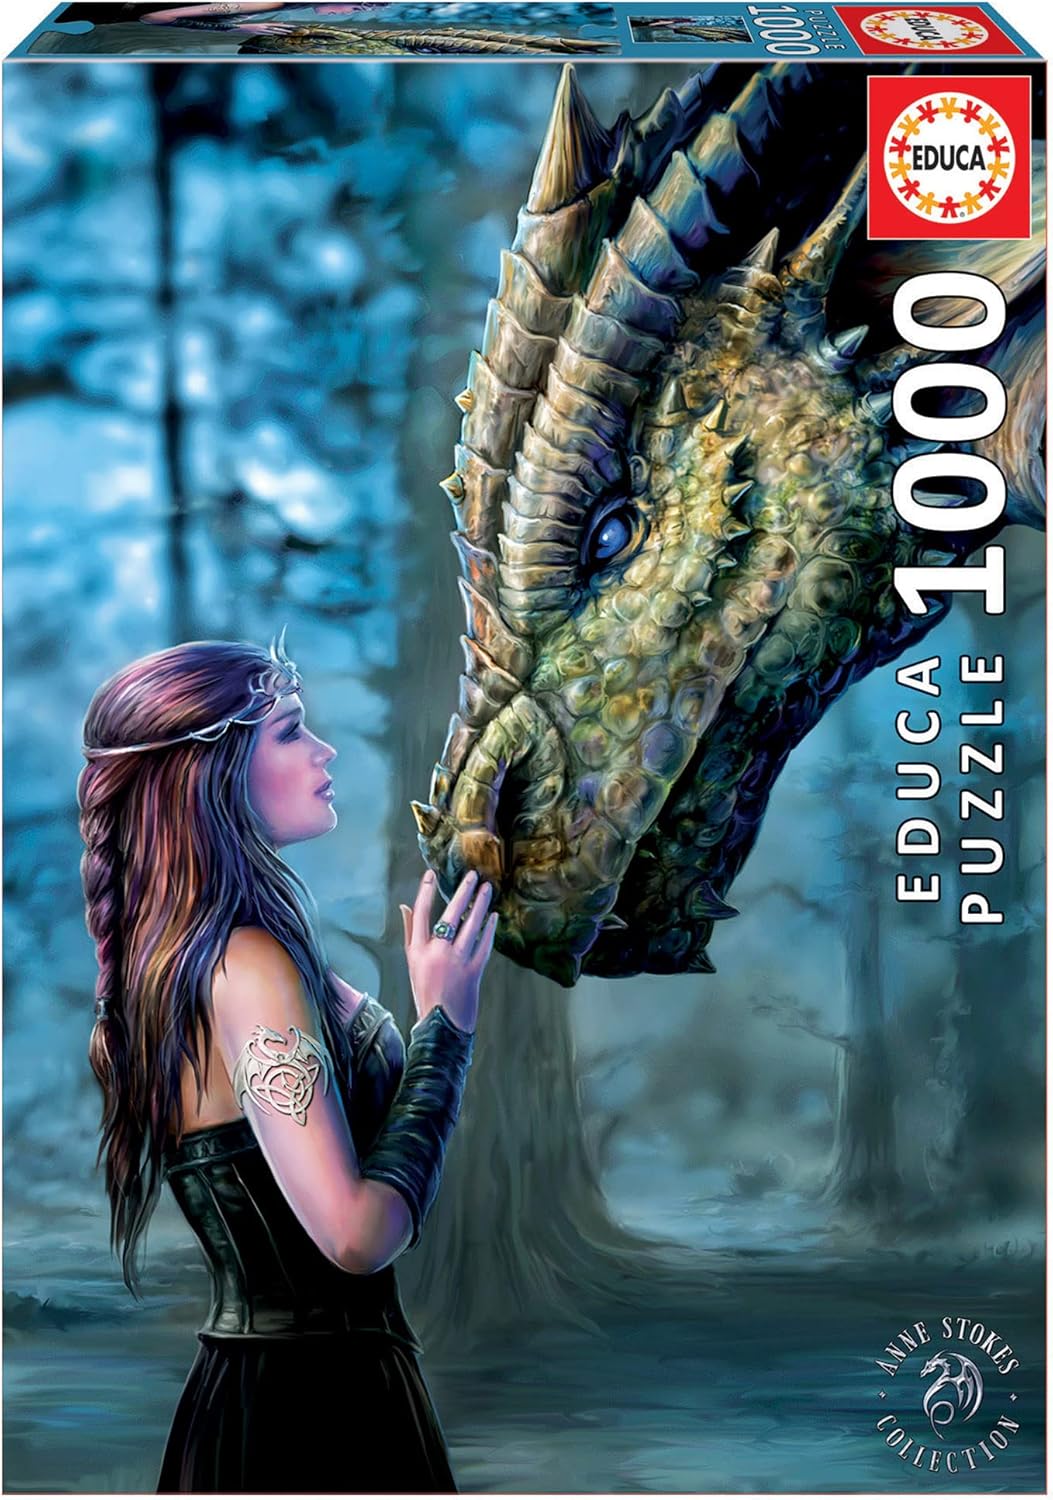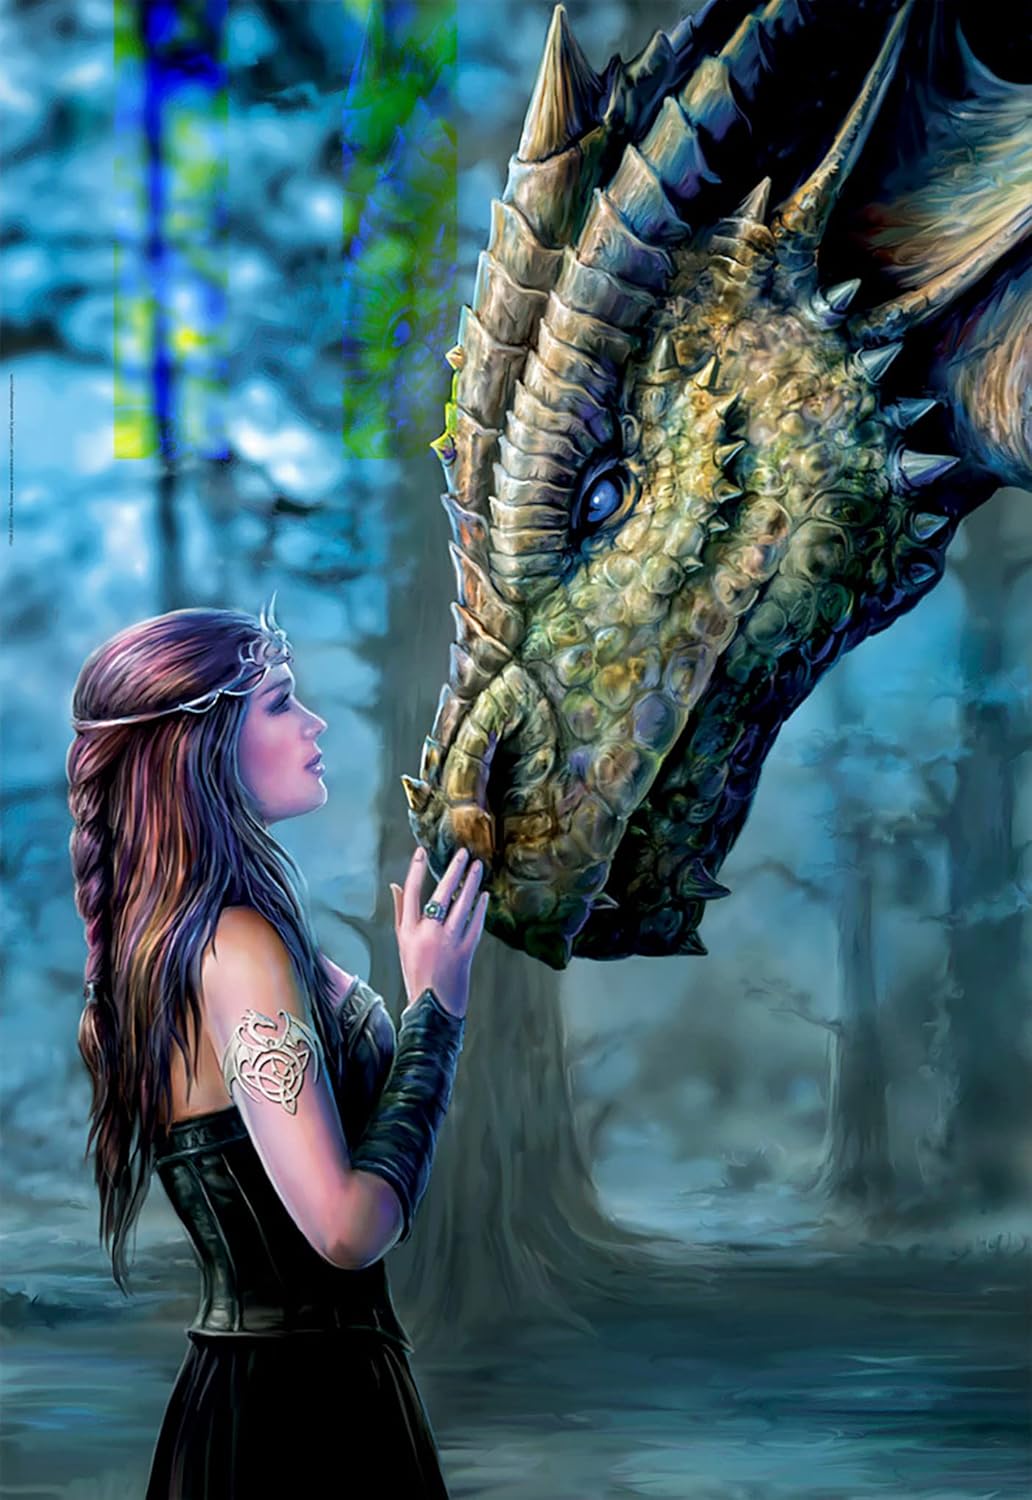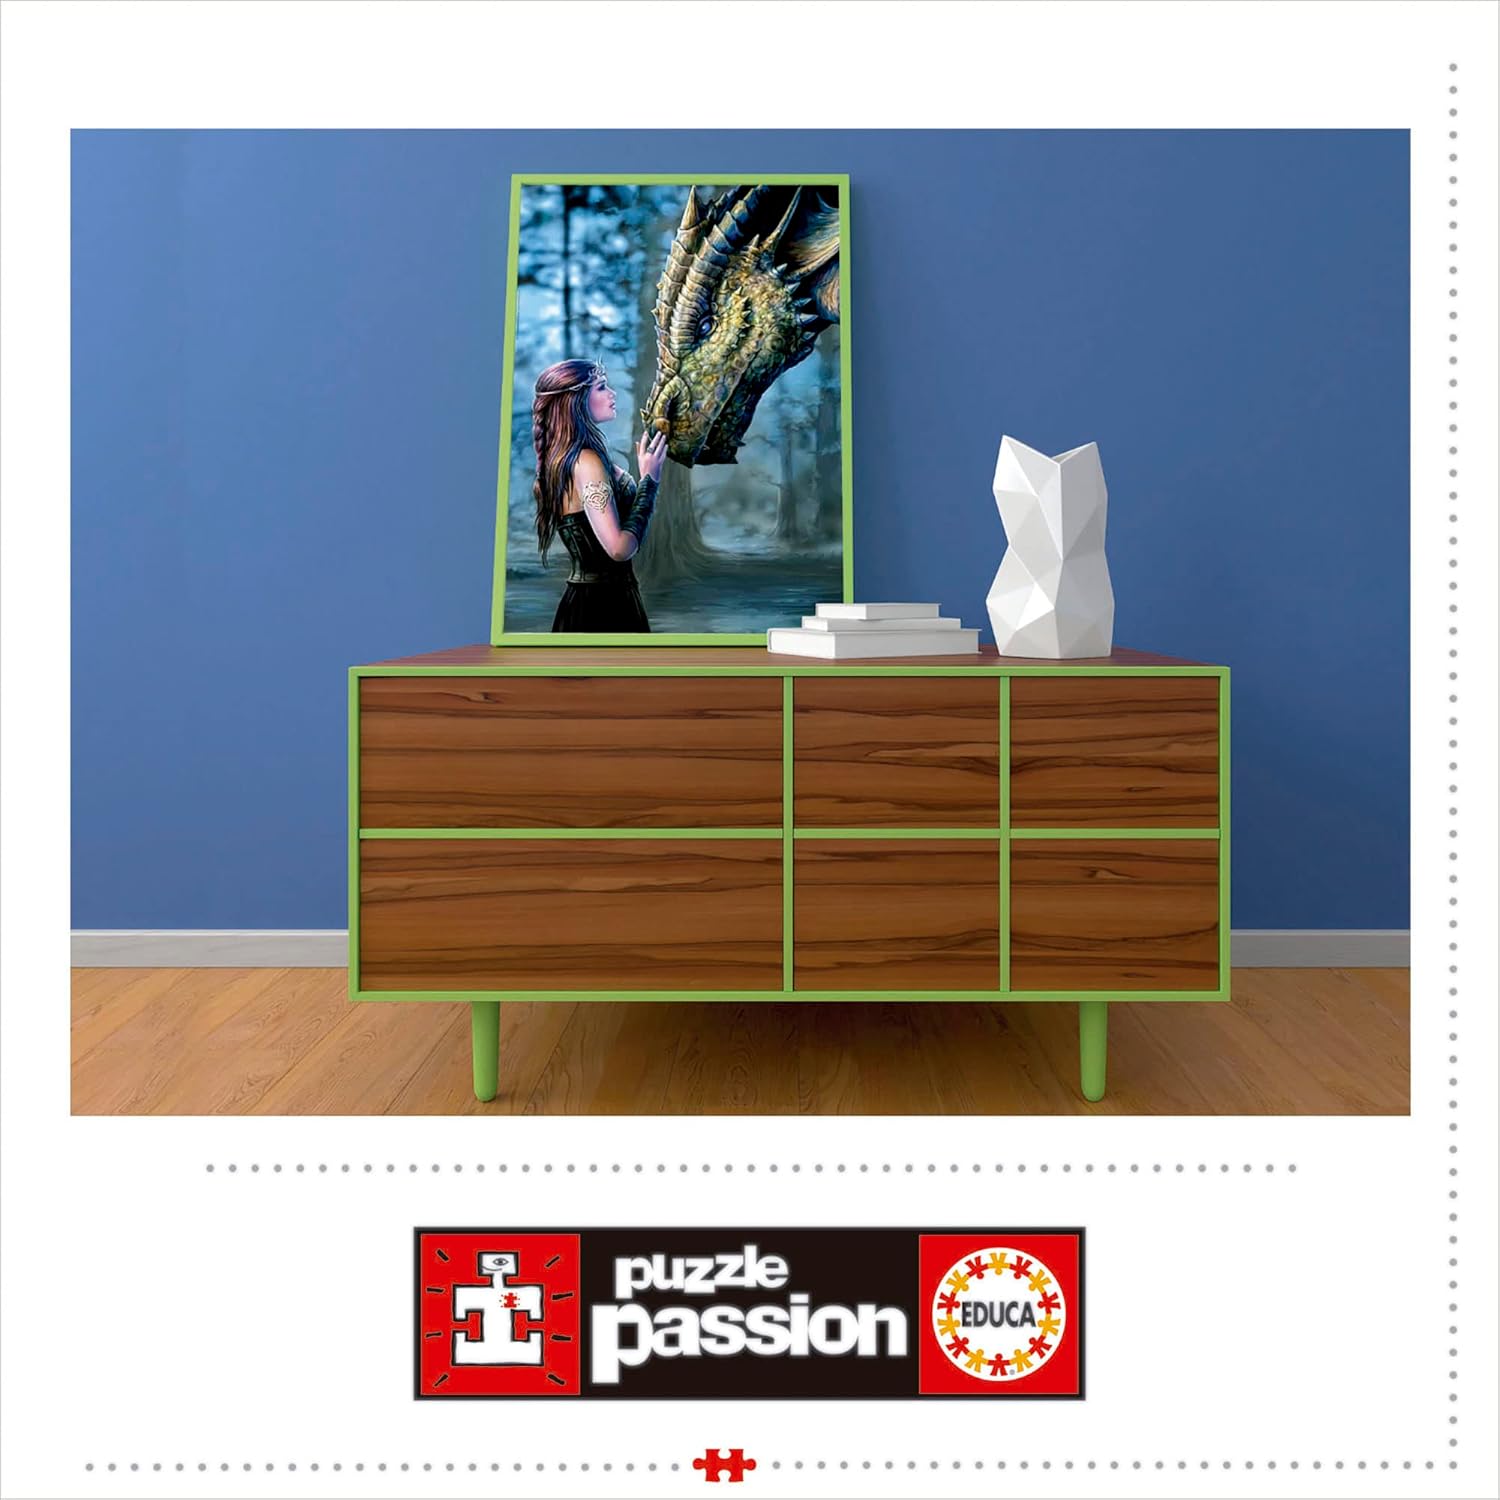
Educa Children's 1000 Once Upon a time Puzzle
Category: Toys & Games
Premium quality is achieved by using appropriate thick cardboard, a special Non-Reflective layer, and puzzle pieces perfect fitting. The origins of Educa Borras date back to 1894, when Borras plana s.A. Was founded. Educa is a leading brand, setting the standard in educational games and puzzles. Borras, famous for its highly acclaimed magic-based games, also sets the benchmark in the entertainment and family games fields. Today, our products are distributed in more than 75 countries around the world.
Features: Experience an incomparable puzzle pleasure | Puzzle consisting of 1000 puzzle pieces | Ideal for children from 12 years